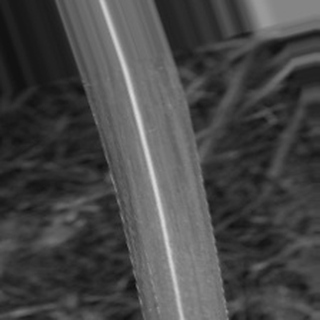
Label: sugarcane_bacterial_blight